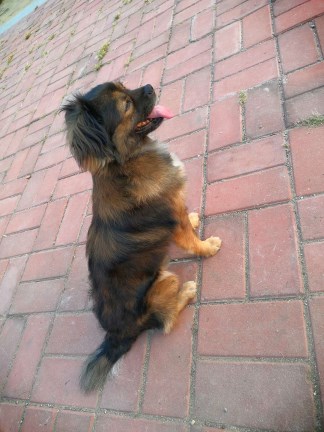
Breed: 798-n000130-pug